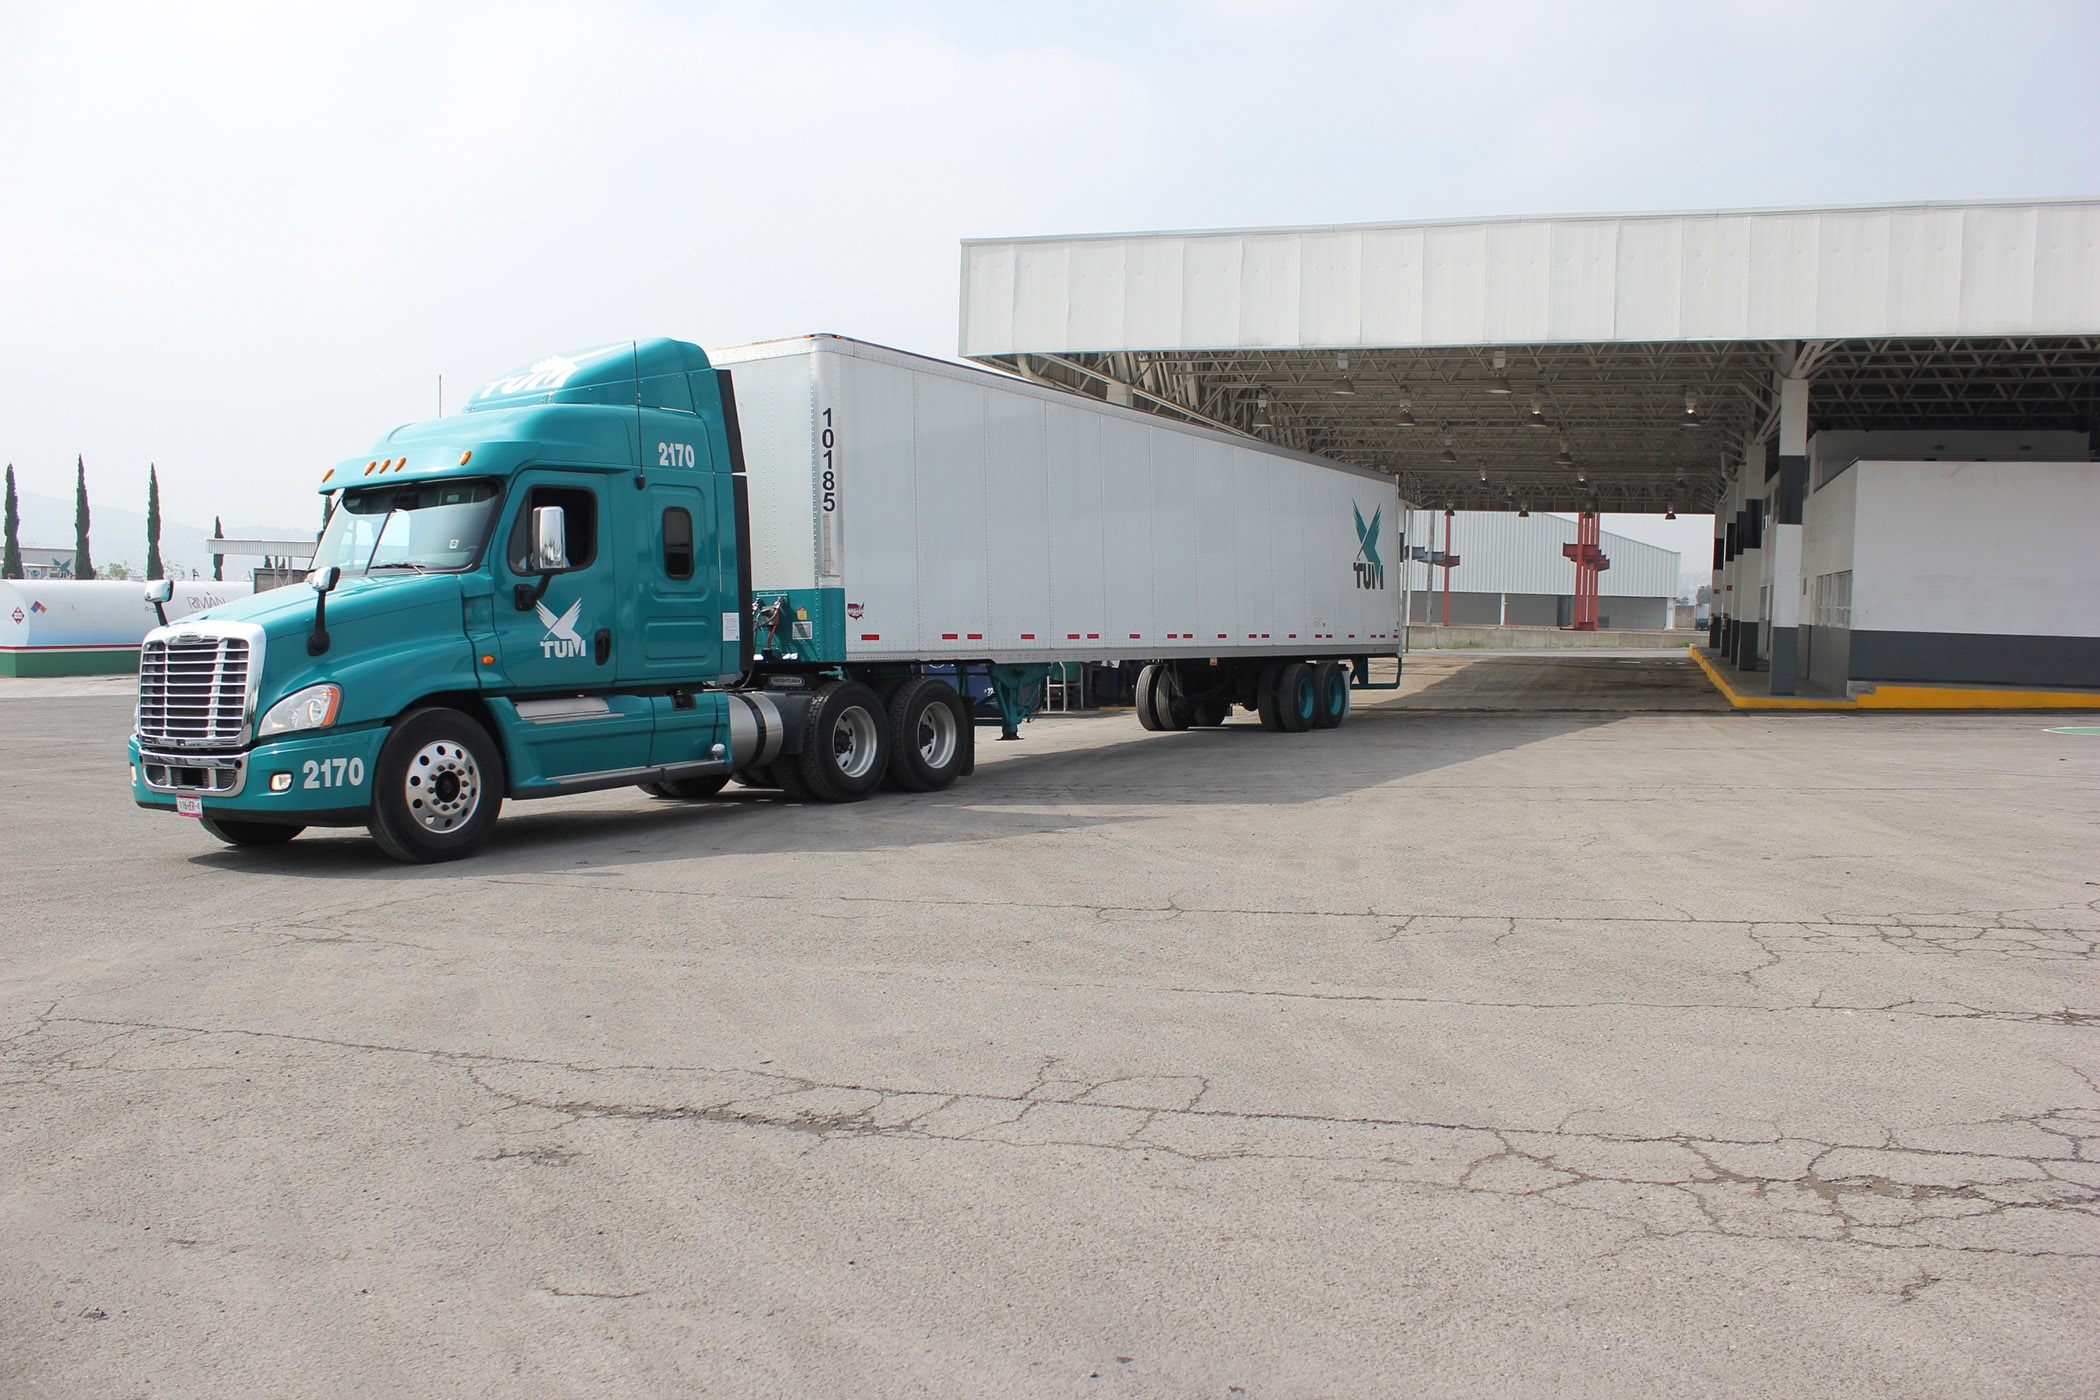
transport, truck, vehicle, petrol station, commercial vehicle, tir, construction equipment, land vehicle, trailer truck